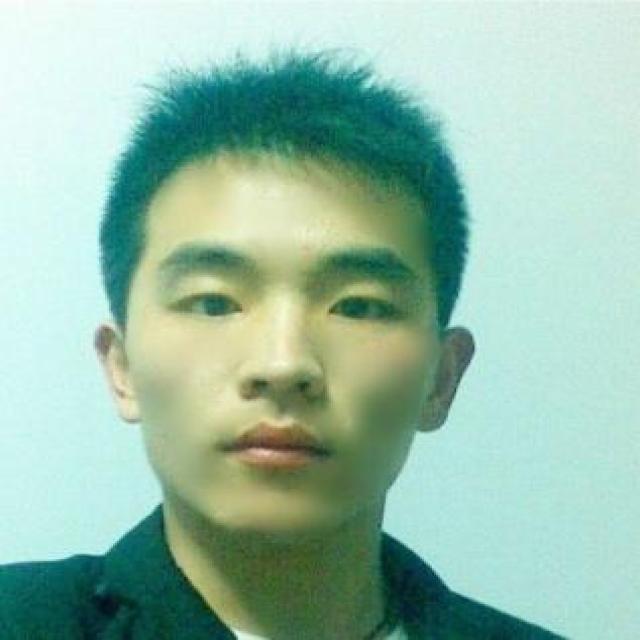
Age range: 21-44